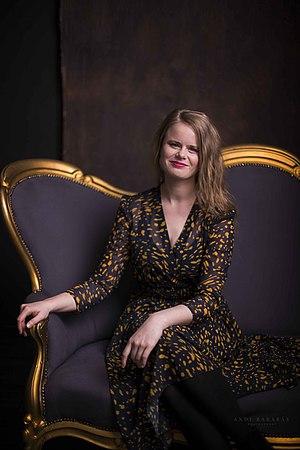
Helga Váradi, née en 1986 à Budapest, est une fortepianiste, claveciniste et organiste classique hongroise.